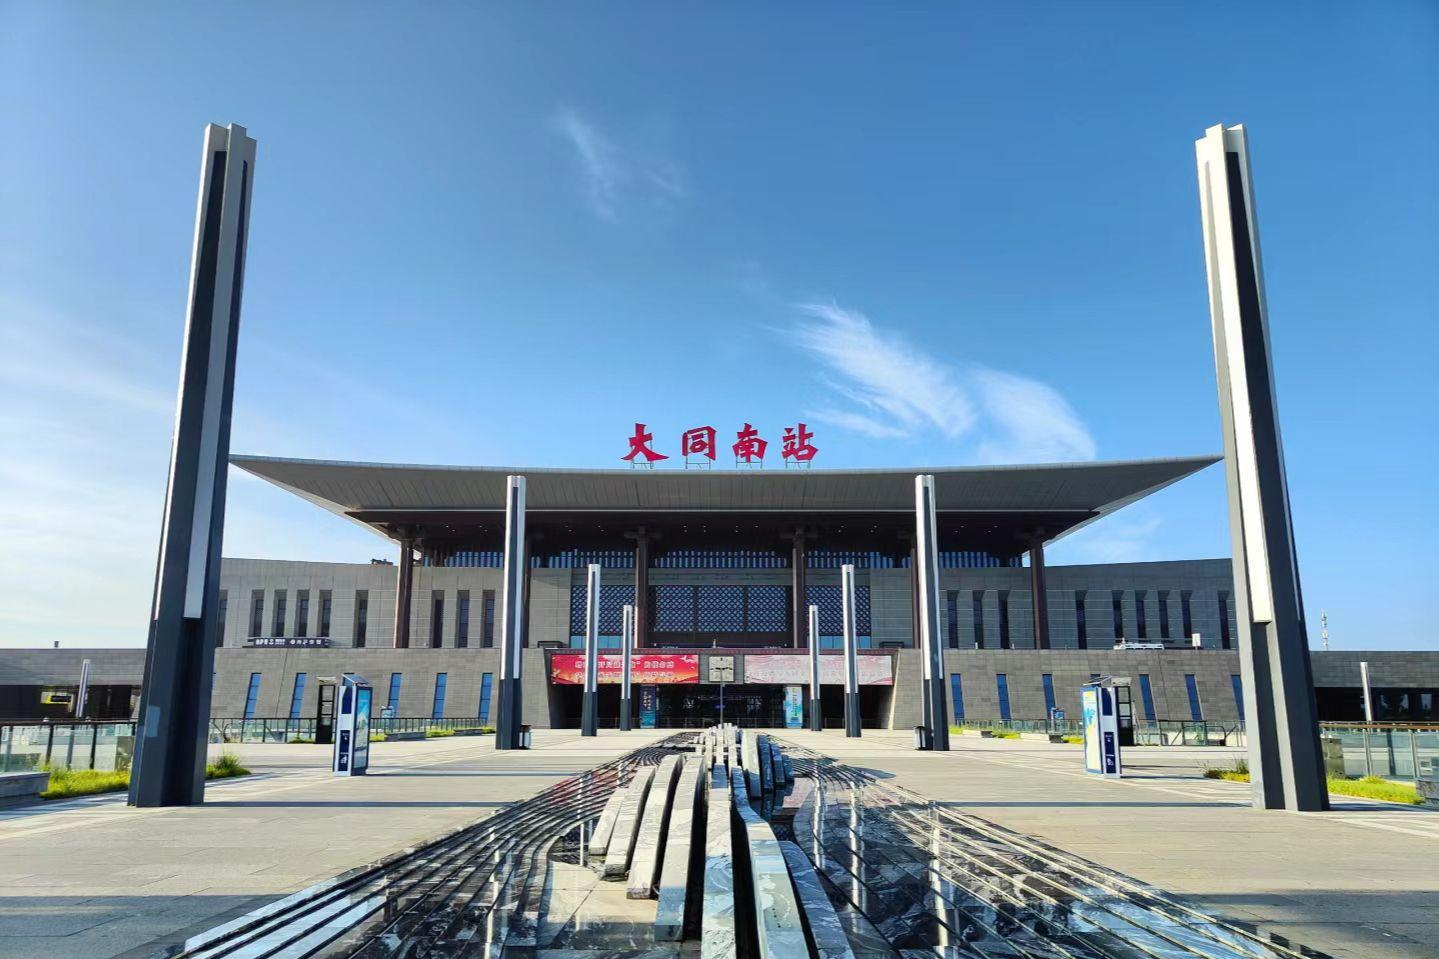
地标名称：大同南站
所在城市：大同市·平城区